Cobalt (Fear the Walking Dead)

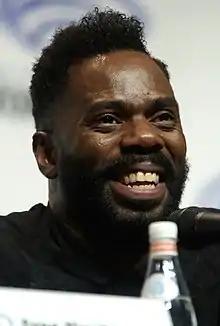
Colman Domingo made his first appearance as Victor Strand in this episode.

"Cobalt" received positive reviews from critics. On Rotten Tomatoes, it garnered a 76% rating with an average score of 7.73/10 based on 21 reviews. The site consensus reads: "In the penultimate episode of Fear the Walking Dead's first season, 'Cobalt' injects new life into its sequestered group of survivors with an intriguing new character."